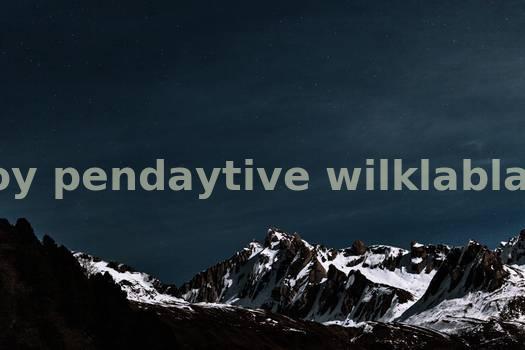
Label: Watermark